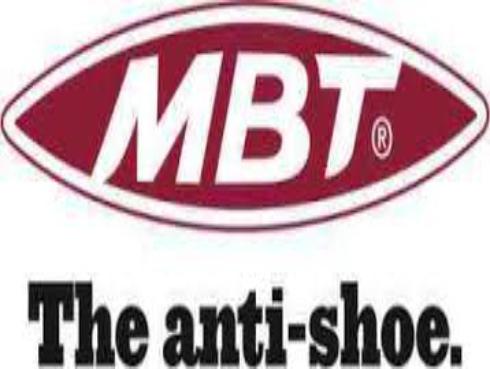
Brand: MBT
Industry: Clothes